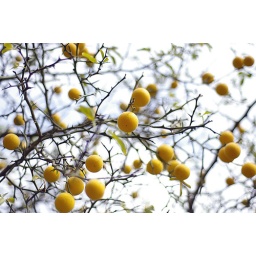
Another one from nearby. This prickly tree is in full fruit mode for the harvest season.